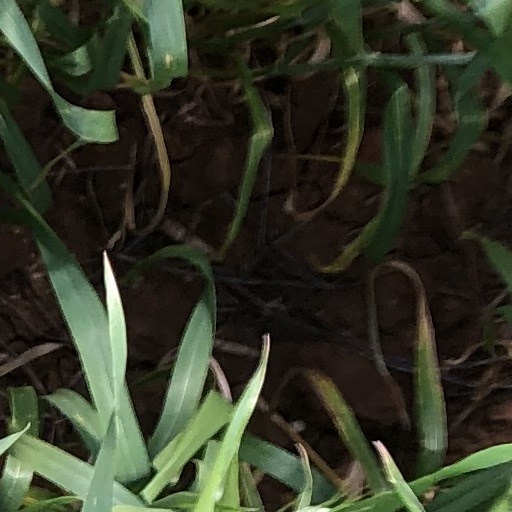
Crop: wheat